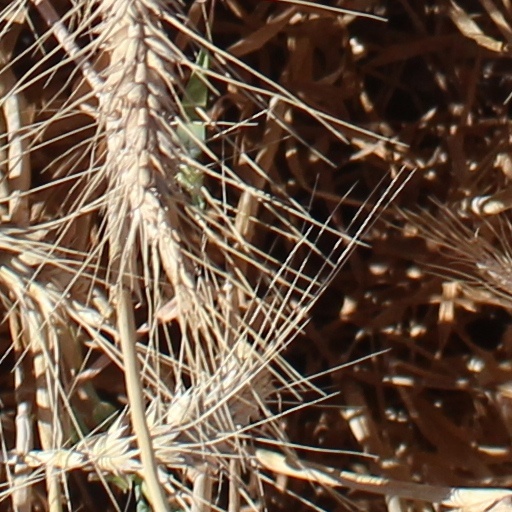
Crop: wheat